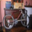
Label: bicycle